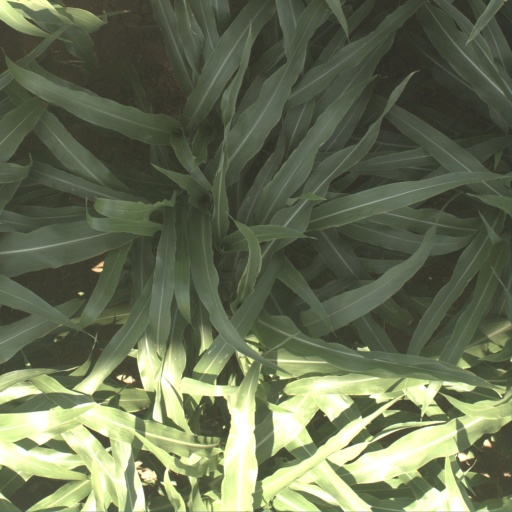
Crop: sorghum